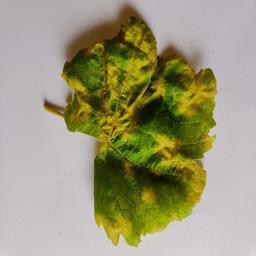
Label: Downy Mildew